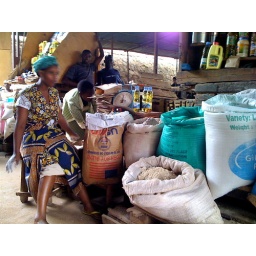
Selling flour and other goods in USAID bags on Kigali market